Transformers: Zone

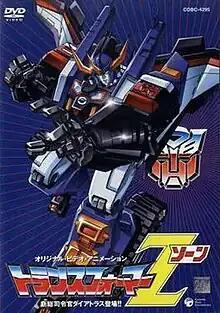
DVD cover

is a Japanese original video animation (OVA) in the fictional Transformers universe. It was released on July 21, 1990, on VHS and on April 21, 2004, on DVD in Japan. An unofficial fan-made English dub was released on TFCog.com in March 2004.